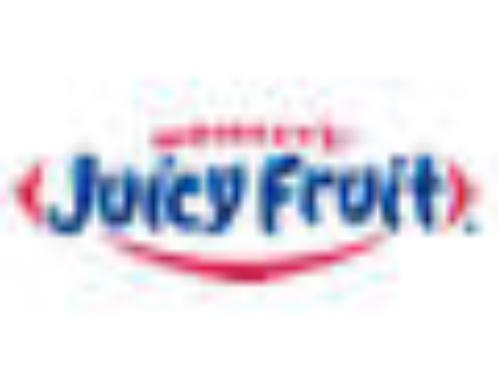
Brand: Juicy Fruit
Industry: Food